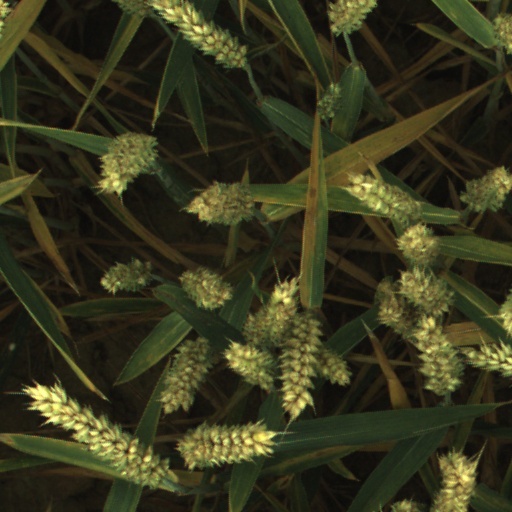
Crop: wheat